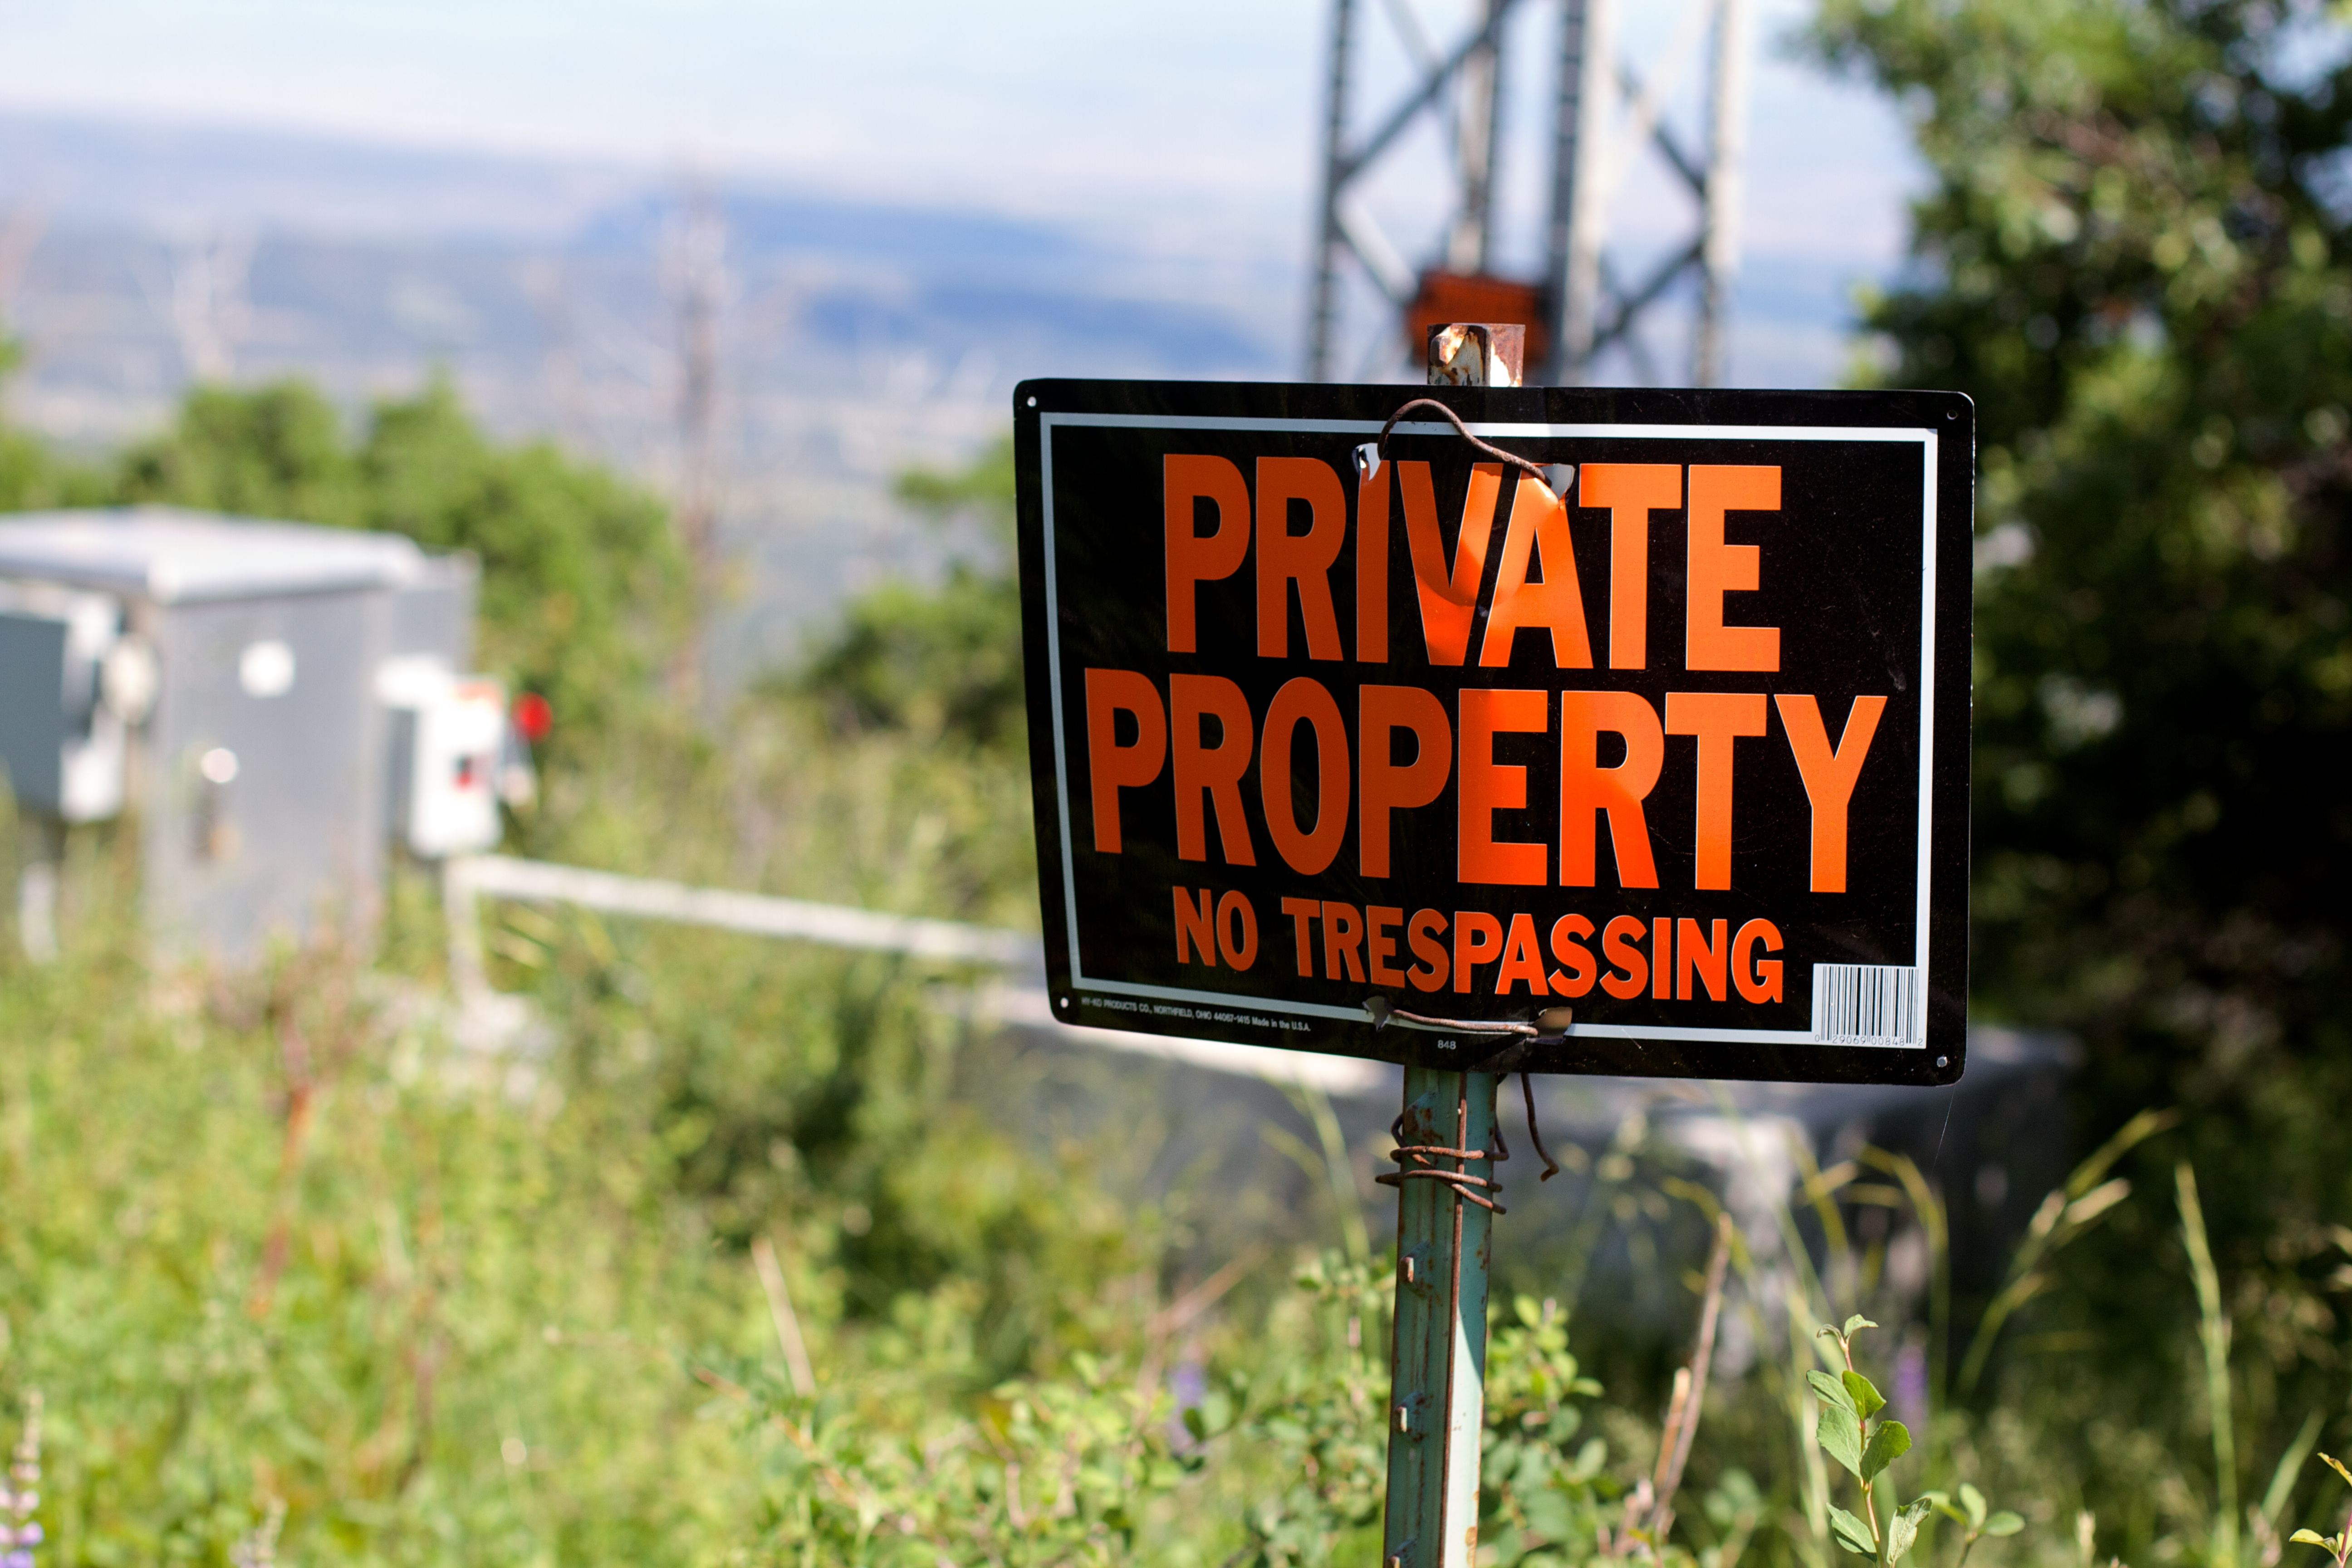
sign, street sign, signage, traffic sign